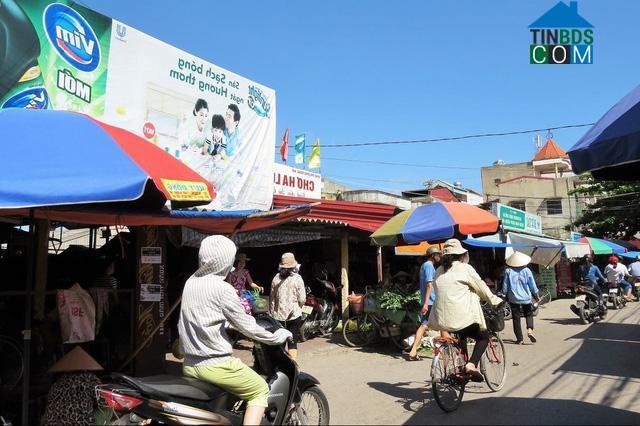
có một người phụ nữ đang đi xe đạp bên ngoài chợ